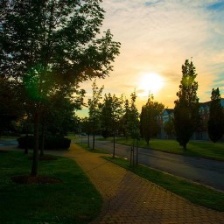
Cloud type: Cirrostratus